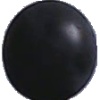
Label: Grape Blue 1